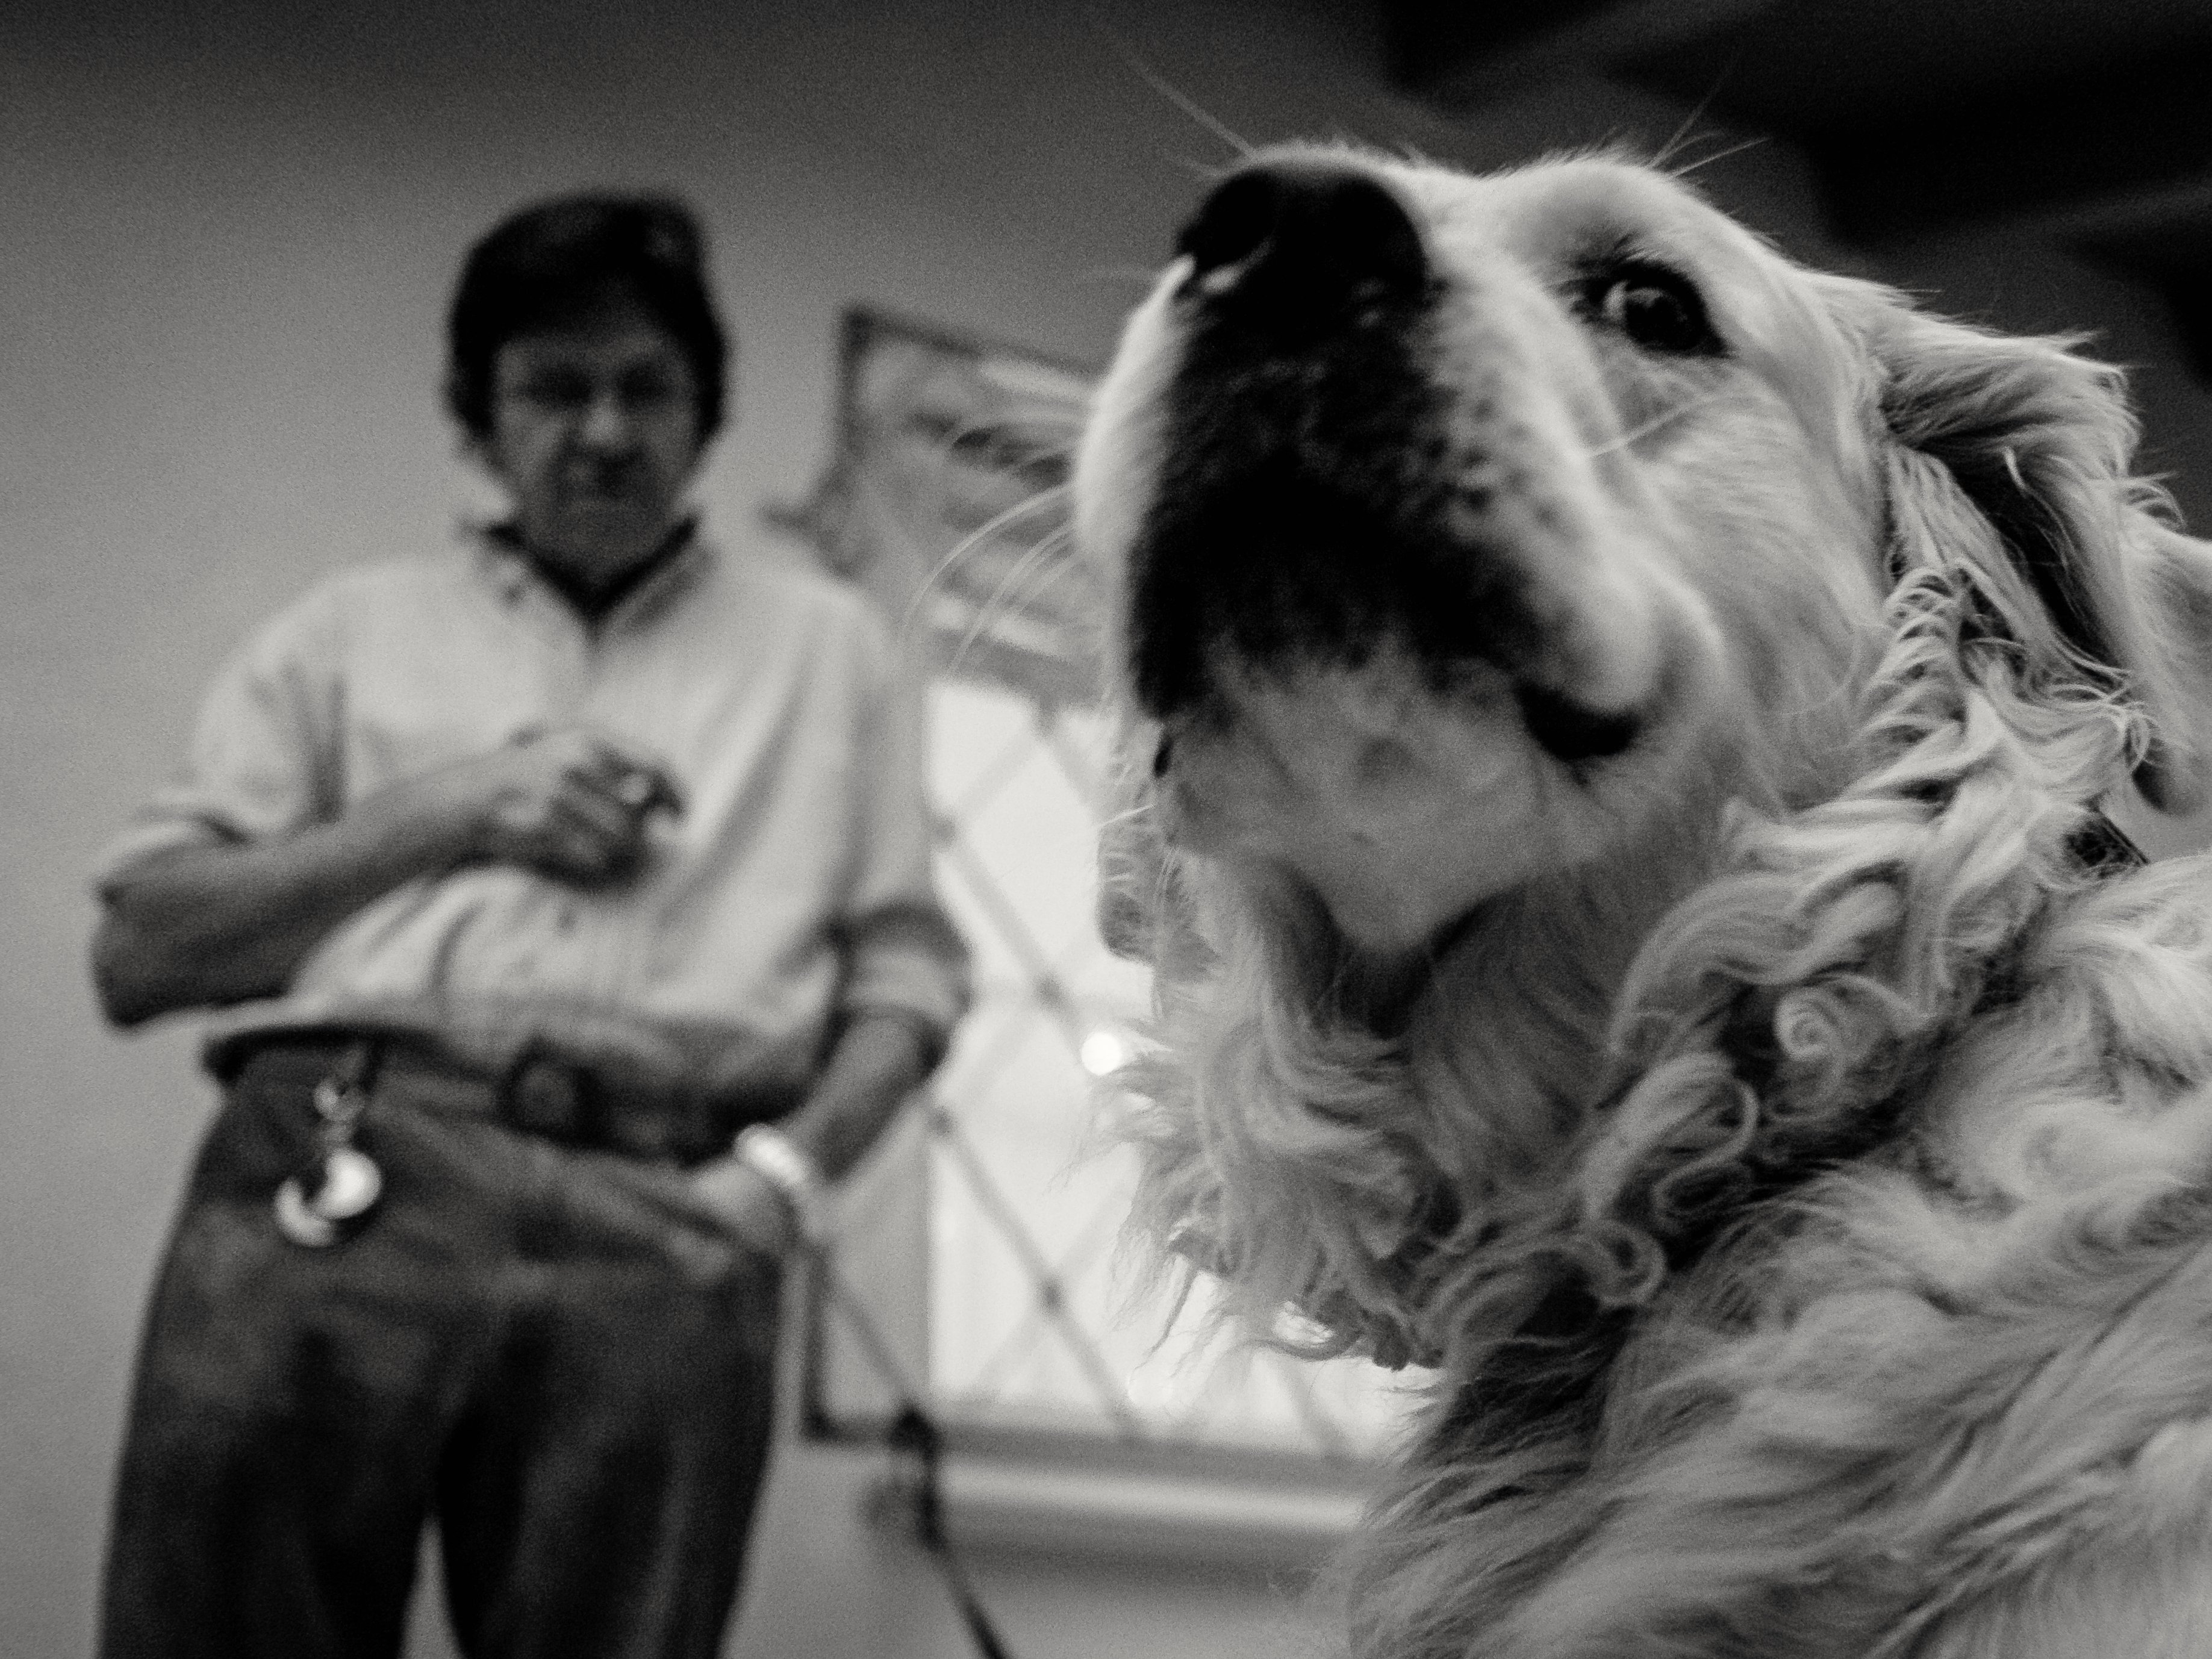
man, black and white, people, white, street, night, photography, dawn, city, dog, animal, explore, dusk, evening, twilight, fur, mammal, black, monochrome, streetphotography, flickr, bw, blackandwhite, project, candid, creativecommons, stadt, germany, deutschland, sw, abend, scene, schwarzweis, tiefenschrfe, tier, depthoffield, dof, hund, menschen, strase, unposed, ungestellt, strasenfotografie, schrfentiefe, mann, 365, 366, erwachsener, fujixt1, fujifilmxt1, project365, projekt, szene, adult, photoaday, pictureaday, project366, streettog, tog, zweisichtde, zweisichtig, querformat, landscapeformat, eve, 43, sugetiere, abenddmmerung, bauestunde, dmmerung, morgendmmerung, weilheim, monochrome photography, dog like mammal